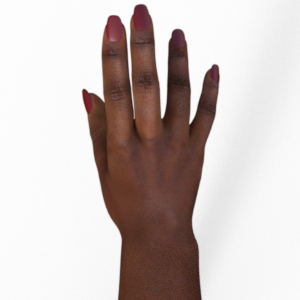
Label: paper